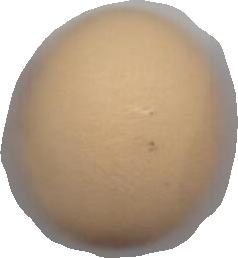
Variety: Grobogan